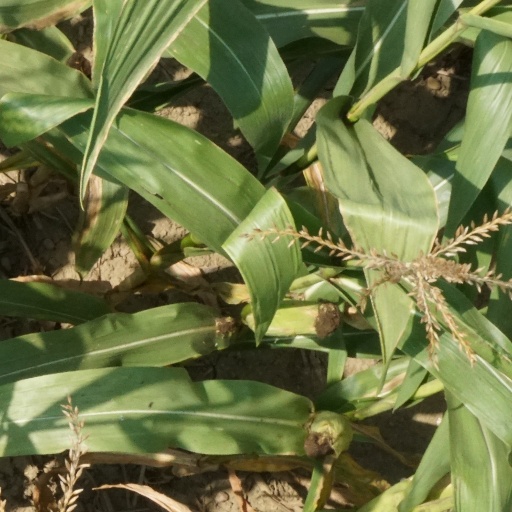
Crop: maize; corn